Henry Garfias

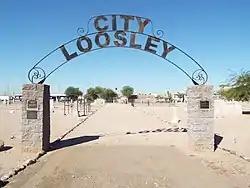
City/Loosley Cemetery entrance

In 1881, Phoenix was officially incorporated into a town and Garfias was appointed as the town marshal. When a formal municipal election was held he won, thus becoming the highest elected Mexican American official in the Valley during the 19th century. He encountered many outlaws during the years that he served as a lawman, and killed many of them in shoot-outs.